Doetinchem

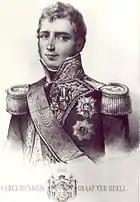
Carel Hendrik Ver Huell

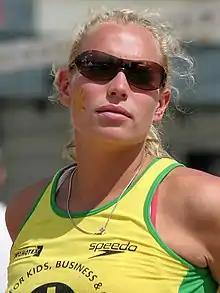
Sanne Keizer, 2007

Newspapers available in Doetinchem include subscription paper "De Gelderlander" and free papers "Doetinchems Vizier" and "Zondag", all published by Koninklijke Wegener NV. Doetinchem has its own television station called 'Stadstv' which is received by cable in the municipalities of Doetinchem itself and the neighbouring Hummelo en Keppel, and a television station called 'GraafschapTV' which is received in the entire Achterhoek region.